Charles Masson Fox

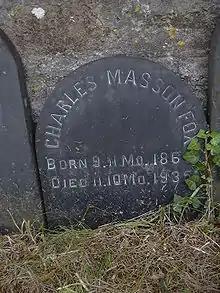
C.M.Fox's gravestone at Budock Water Quaker Burial Ground in Cornwall

Fox is described by chess historian Thomas Rayner Dawson (1889–1951) as "a friendly man, kind, mellow, lovable, bringing peace and comfort and serene joy with him". He was also a discreet but active homosexual. In 1909 he visited Venice with his friend James Cockerton, meeting the writer Frederick Rolfe and becoming the reluctant recipient of Rolfe's famous "Venice Letters", in which the gay subculture of Venice is vividly described.